Jennifer Jo Cobb Racing

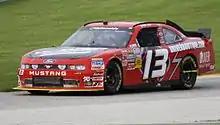
Cobb's No. 13 at Road America in 2011.

Cobb's team made their debut in what is now the Xfinity Series in 2010, fielding the No. 13 Ford at Cobb's home track of Kansas. She barely qualified for the race, starting last and finishing 34th in the race. Their first race in 2011 was at the Royal Purple 200 at Darlington, where Cobb finished 32nd after starting 42nd. The team would struggle much of the season and Cobb would turn over driving duties to more experienced drivers Rick Crawford at Chicagoland and D. J. Kennington at Montreal.